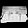
Label: Bag